History of Thailand

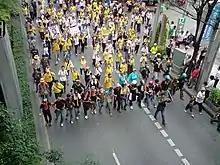
People's Alliance for Democracy, Yellow Shirts, rally on Sukhumvit Road in 2008.

A small circle from the rising bourgeoisie of former students (all of whom had completed their studies in Europe – mostly Paris), supported by some military men, seized power from the absolute monarchy on 24 June 1932 in an almost nonviolent revolution. This was also called the "Siamese Revolution". The group, which called themselves "Khana Ratsadon" or "sponsors", gathered officers, intellectuals and bureaucrats, who represented the idea of the refusal of the absolute monarchy.